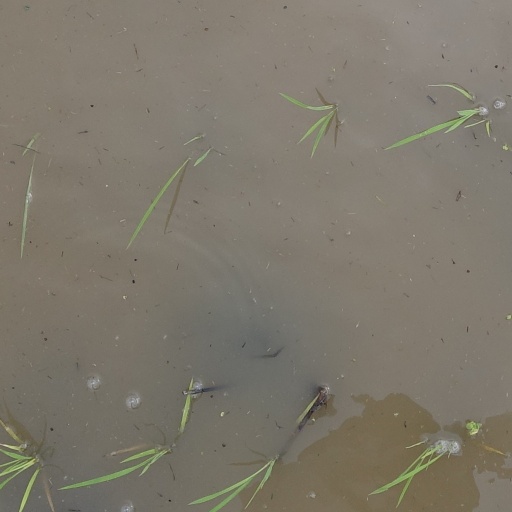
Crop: rice